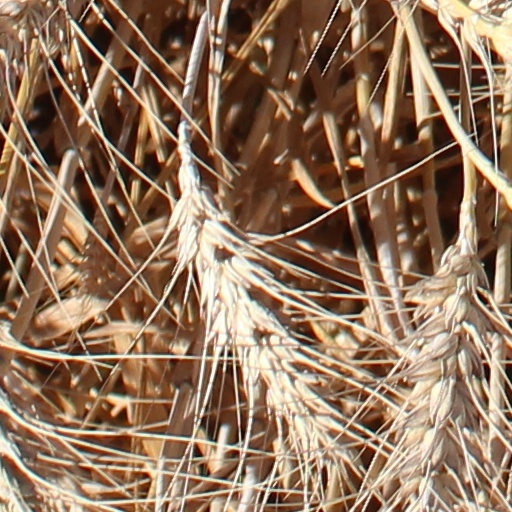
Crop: wheat